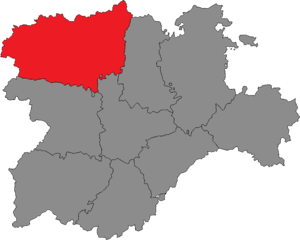
La circonscription électorale de León est l'une des neuf circonscriptions électorales de Castille-et-León pour les élections aux Cortes de Castille-et-León.